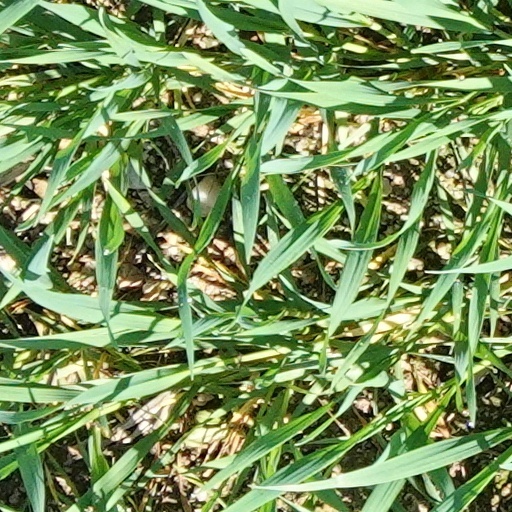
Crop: wheat